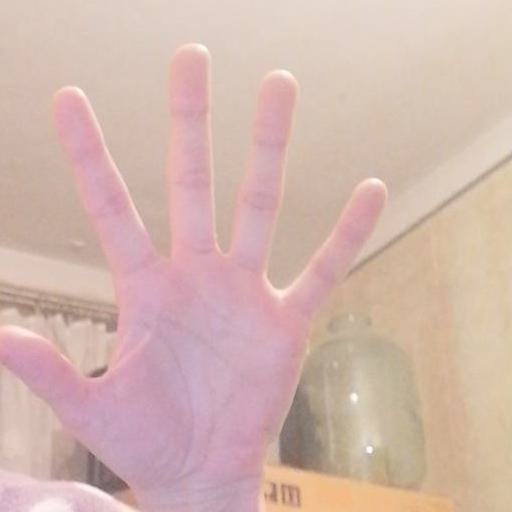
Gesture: palm